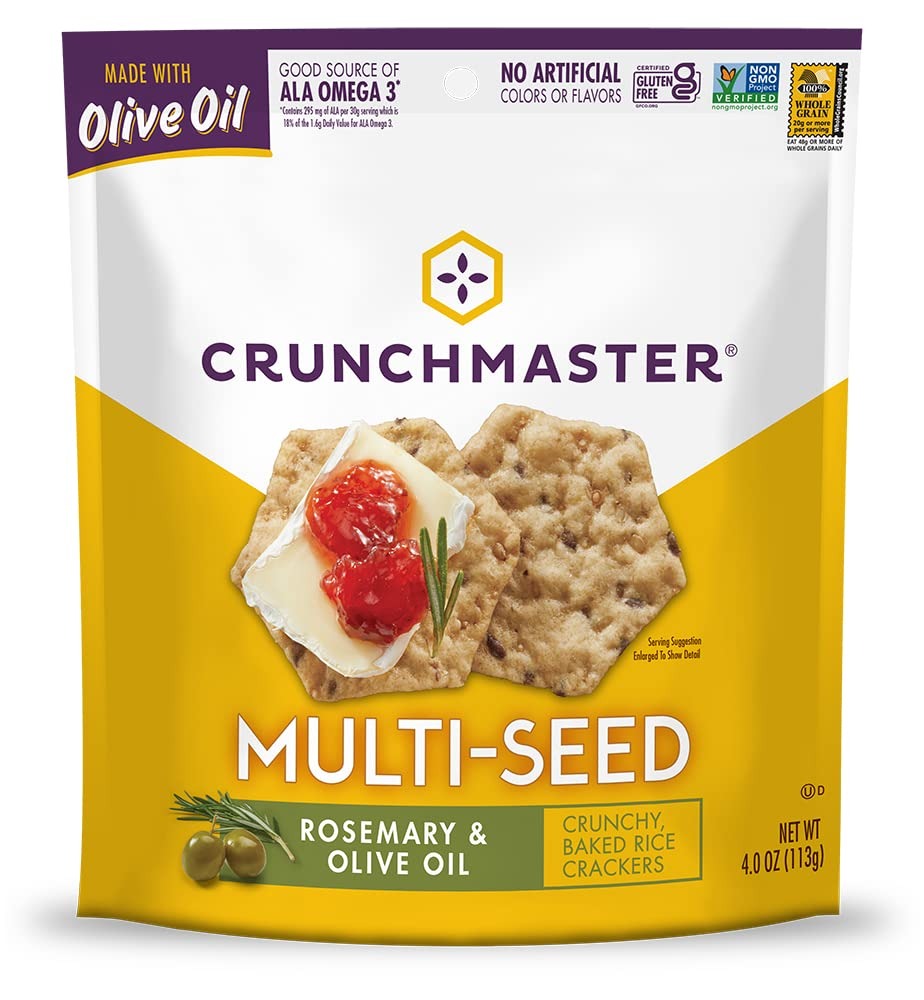
Item Name: Multi-Seed Crackers, Rosemary and Olive Oil, 4.5 Oz
Bullet Point 1: BAKED CRACKERS: Our Crunchmaster Multi-Seed Crackers are packed with nutritious sesame, quinoa, flax and amaranth seeds.
Bullet Point 2: NATURAL SEASONING: The classic Italian flavor of Rosemary and Olive adds a special twist to these tasty, gluten free crackers.
Bullet Point 3: PERFECTLY PAIRED: These Multi-Seed Crackers are specially crafted to pair with a variety of flavors like artisan cheeses, hummus, seafood, soups and salad.
Bullet Point 4: WHOLESOME GOODNESS: Made from the very best natural ingredients, our Crunchmaster Multi-Seed Crackers are non GMO, vegan, and free from artificial colors and flavors.
Bullet Point 5: CRUNCHMASTER: We believe in Healthy Living. And we are committed to proving that wholesome snacks can be enjoyed without compromise.
Value: 4.5
Unit: Ounce

Price: 5.01